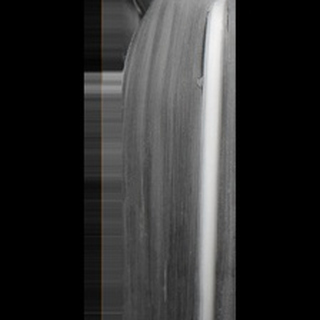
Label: healthy_sugarcane